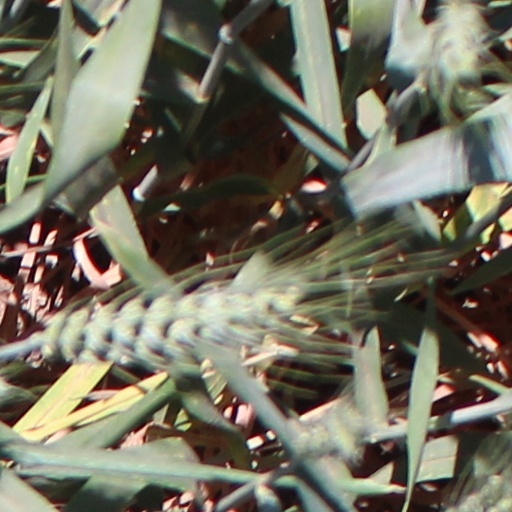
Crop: wheat